S The Last Policeman - Recovery of Our Future

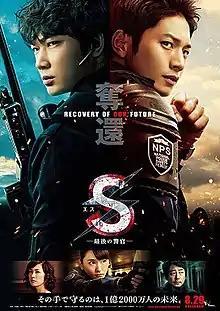
Poster

is a 2015 Japanese suspense action drama film directed by and based on the Japanese television drama series "" (S: The Last Policeman).